Ella Hamilton Durley

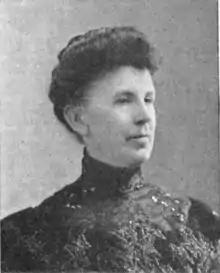
"A Woman of the Century"

Ella Hamilton Durley (Hamilton; pen name, Judith Jorgenson; ca. 1852 – August 14, 1922) was an American educator, newspaper editor, and journalist. She was also a peace activist and supported woman's suffrage. Durley did noteworthy work on the "Saturday Mail", a Des Moines weekly publication, but her professional life was mainly given to the "Des Moines Daily News", of which her husband, Preston B. Durley and her brother, John J. Hamilton, with herself, were the principal owners. Under the pen name of "Judith Jorgenson", she conducted a column of stories of real life, "Around the Evening Lamp", for many years, and it was considered especially creditable.